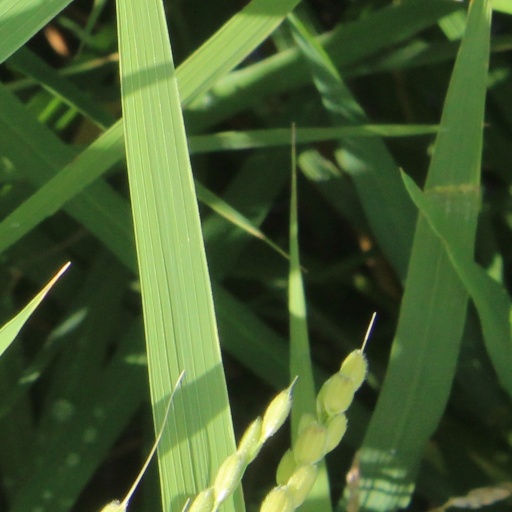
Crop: rice